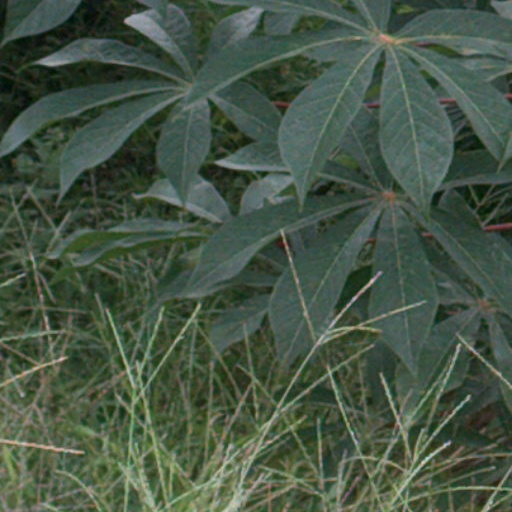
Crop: cassava